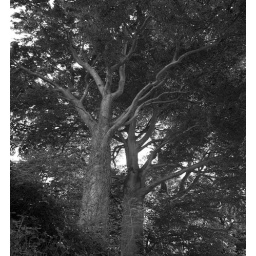
Nice angles on a couple of large trees in black and white